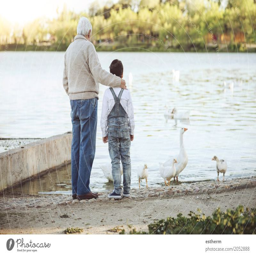
grandfather with his grandson on the lake .